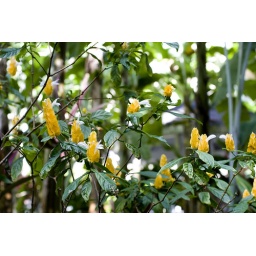
Beautiful yellow flowers in the garden of our hotel.